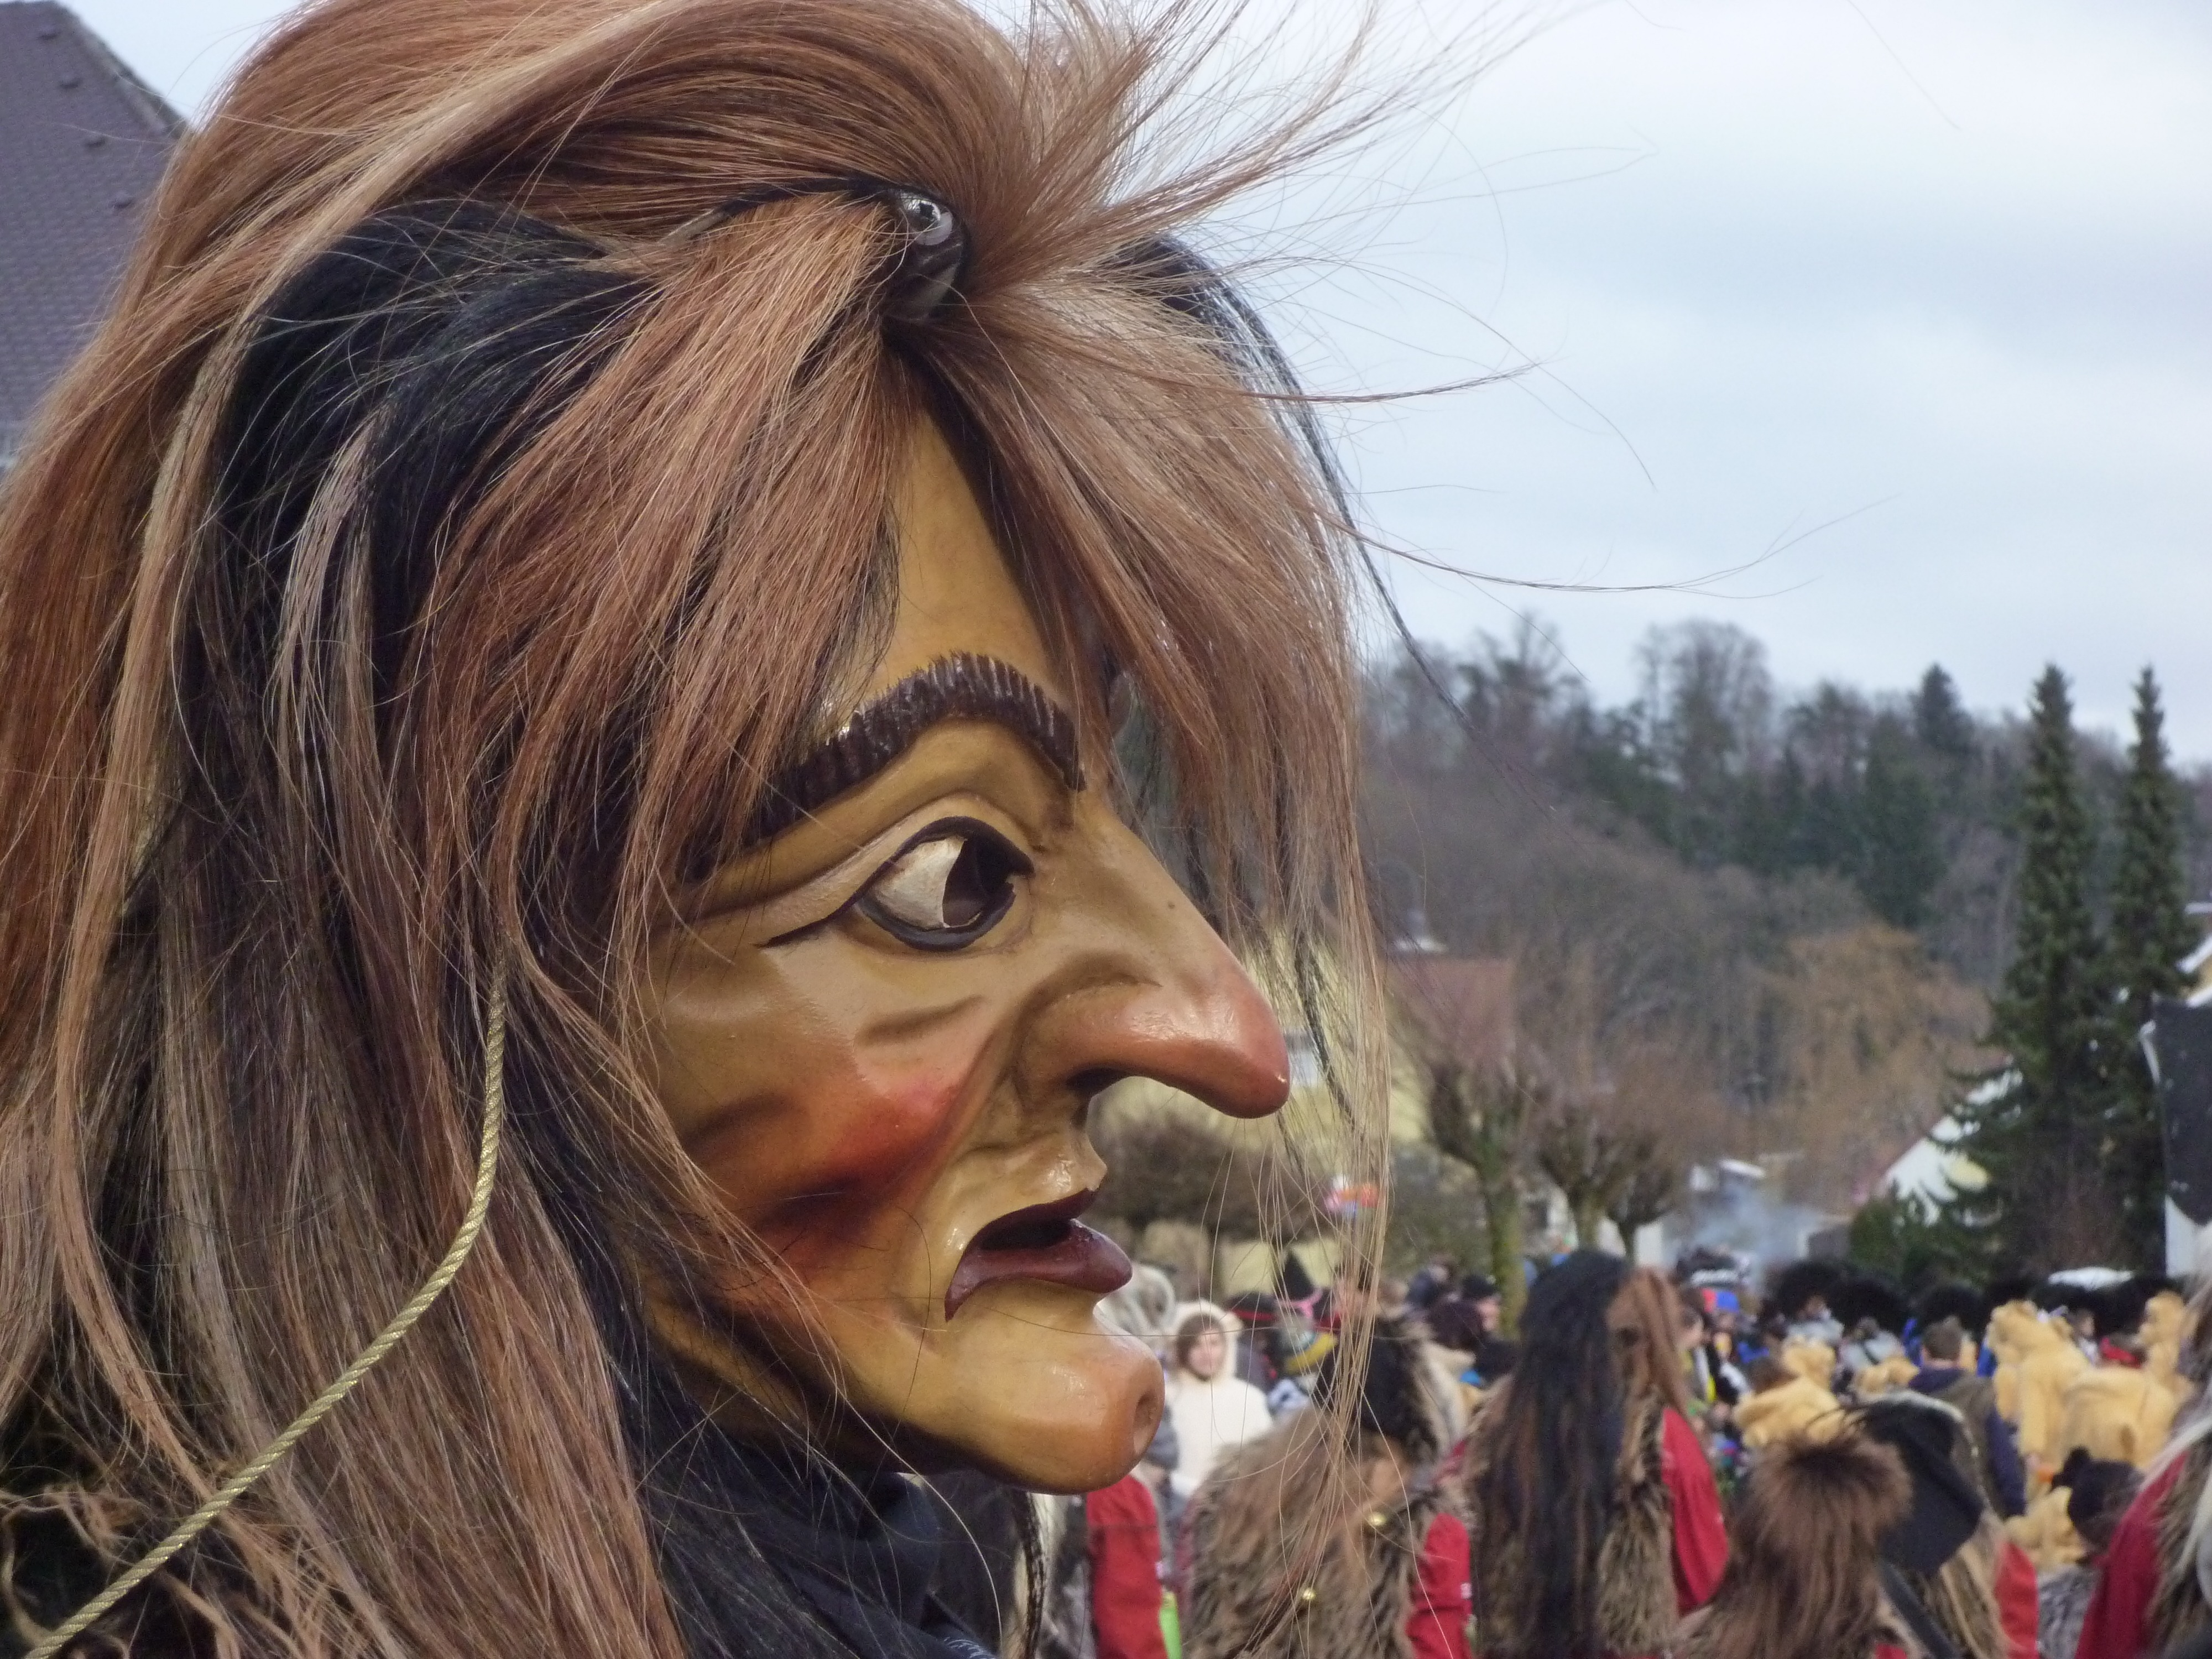
hair, carnival, human, hairstyle, tribe, mask, head, masks, fash, the witch